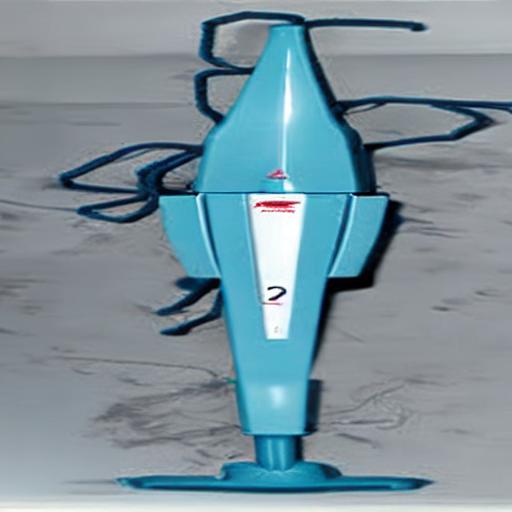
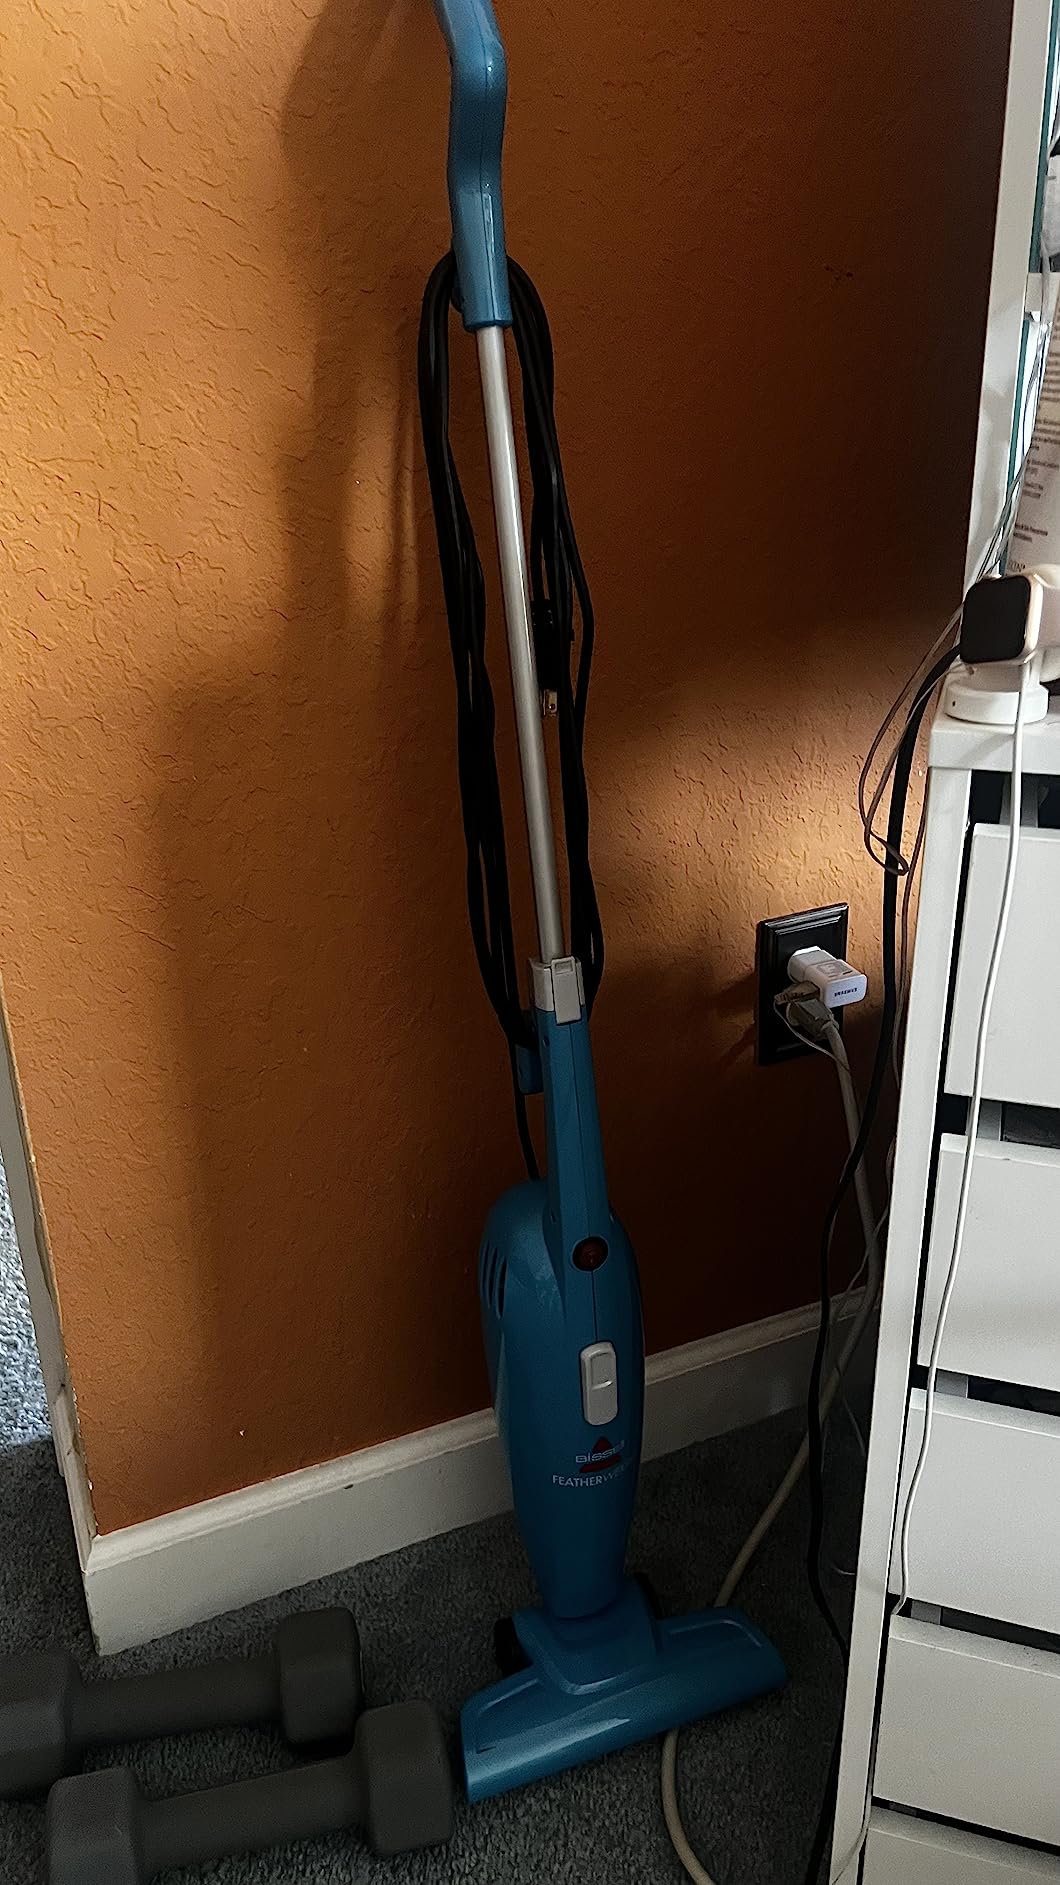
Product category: items_vacuum
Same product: no